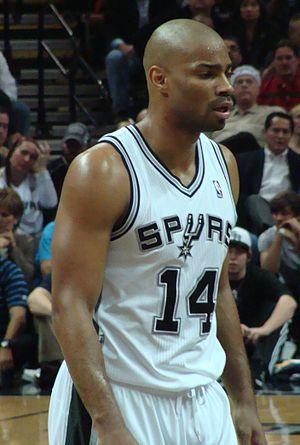
Gary Neal, né le 3 octobre 1984 à Baltimore, aux États-Unis, est un entraîneur de basket-ball et ancien joueur américain de basket-ball professionnel. Il évoluait au poste d'arrière. Il a joué au niveau universitaire à La Salle et à l’Université Towson. Il a commencé sa carrière professionnelle à l’étranger avec des équipes en Turquie, en Espagne et en Italie avant de signer au sein de la National Basketball Association avec les Spurs de San Antonio en 2010 pour y rester jusqu'en 2017. Il terminera sa carrière de joueur en Europe.